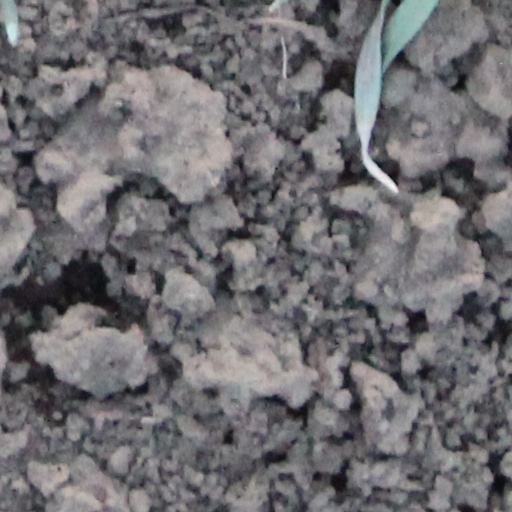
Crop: wheat